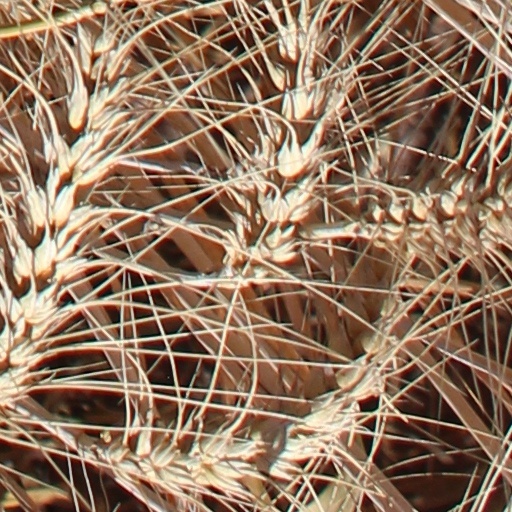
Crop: wheat